I Care (Beyoncé song)

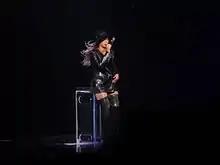
Beyoncé performing "I Care" during The Mrs. Carter Show World Tour in 2013

Beyoncé performed "I Care" live for first time on August 14, 2011 during her residency show 4 Intimate Nights with Beyoncé at the Roseland Ballroom in New York City. She performed the song in front of 3,500 people wearing a gold dress and backed by her all-female band and her backing singers, called the Mamas. Jocelyn Vena of MTV News commented that on "I Care", Beyoncé's vocal abilities "outshined it all." Mike Wass of Idolator commented: